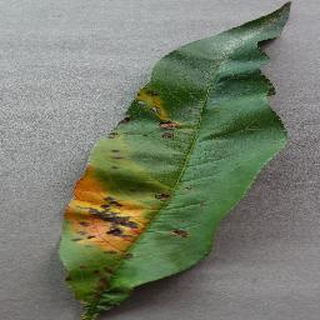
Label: peach_bacterial_spot